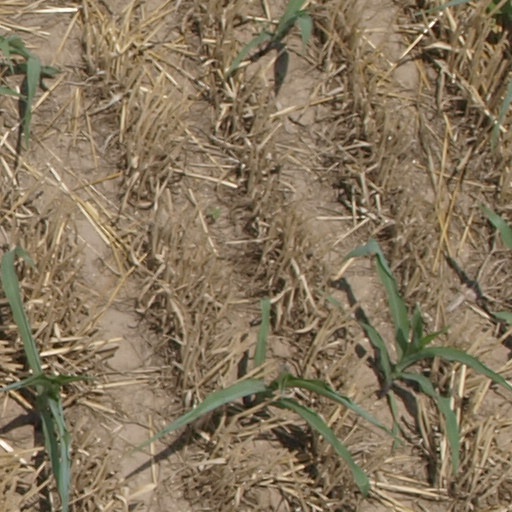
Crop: maize; corn